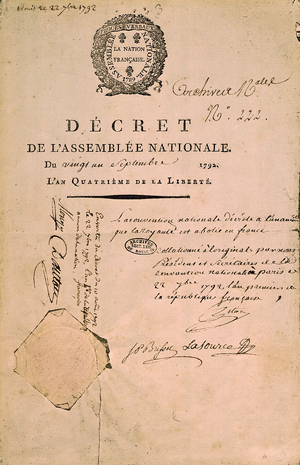
Expédition du décret pris par la Convention lors de sa première séance et portant abolition de la royauté, signée par Pétion, président, Brissot et Lasource, secrétaires de séance
La Première République, officiellement nommée République française, est le nom conventionnellement donné par les historiens à l'ensemble des régimes parlementaires de la France entre septembre 1792 et mai 1804. Amenée par la Révolution française, la Première République succède à la monarchie constitutionnelle qui disparaît le 10 août 1792 avec la prise du palais des Tuileries par les sans-culottes, annonçant une nouvelle guerre d'exercice du pouvoir en Europe. Elle exerce sa souveraineté sur les territoires actuels de la France et sur toutes les provinces du Saint-Empire situées sur la rive gauche du Rhin et formant les territoires actuels de la Belgique, du Luxembourg et d'une partie de l'actuelle République fédérale d'Allemagne.
Le Comité de sûreté générale, de son nom complet : Comité de sûreté générale et de surveillance, est un comité d'assemblée parlementaire, créé par la Convention nationale dont il dépend. Dans un contexte de guerre civile et extérieure, il est chargé de la sûreté générale de l'État révolutionnaire, de 1792 à 1795, notamment durant la période appelée la Terreur.
La proclamation de l'abolition de la royauté est un événement de la Révolution française qui s'est déroulé le 21 septembre 1792 lors de la première séance de la Convention nationale, au cours de laquelle les députés ont proclamé l'abolition de la royauté en France. Elle marquait ainsi la fin de près de huit siècles de monarchie ininterrompue et la naissance de la République.